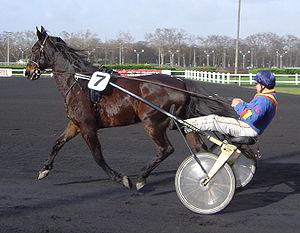
course de trot à Vincennes, France
L’équitation est la technique de la conduite du cheval sous l'action humaine. Elle peut être pratiquée comme un art, un loisir ou un sport. Dans cette discipline, l'être humain s'appuie sur l'utilisation d'un équidé, le plus souvent un cheval ou un poney. Le mot provient du latin equitare, qui signifie « monter à cheval ».